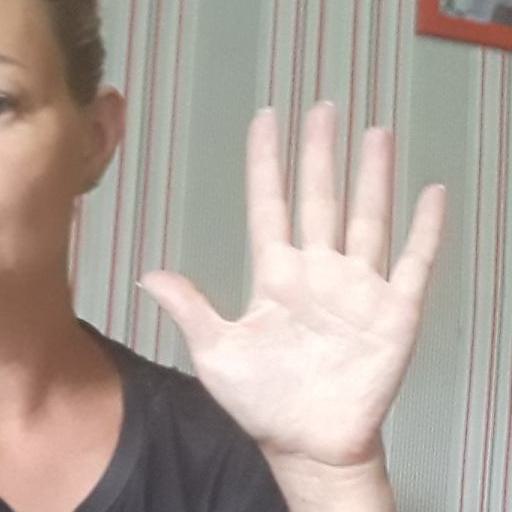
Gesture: palm